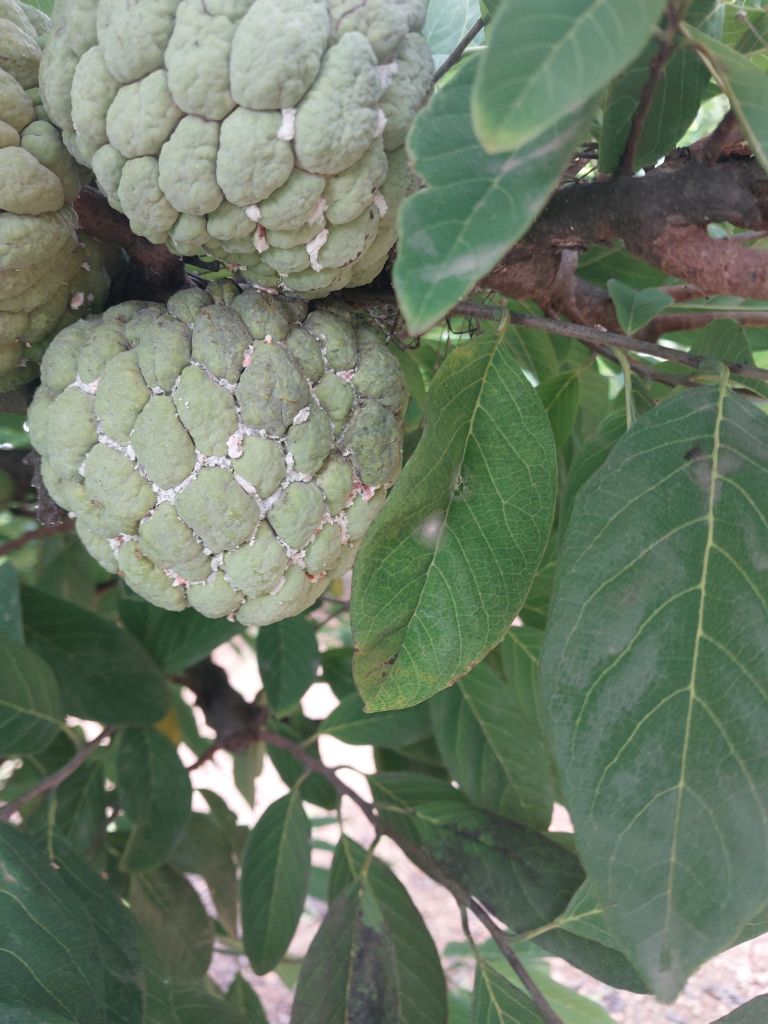
Disease label: Mealy Bug